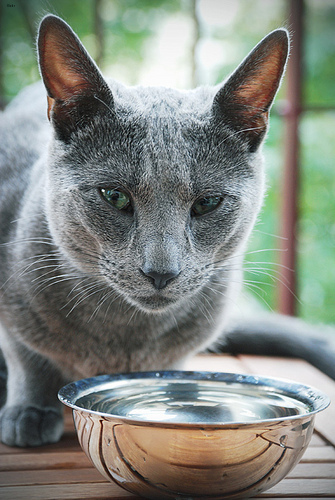
Breed: russian blue